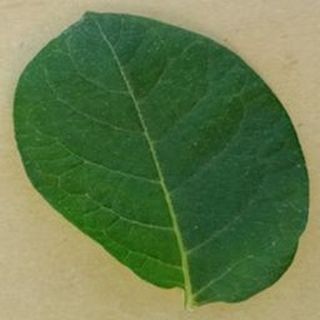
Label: healthy_potato